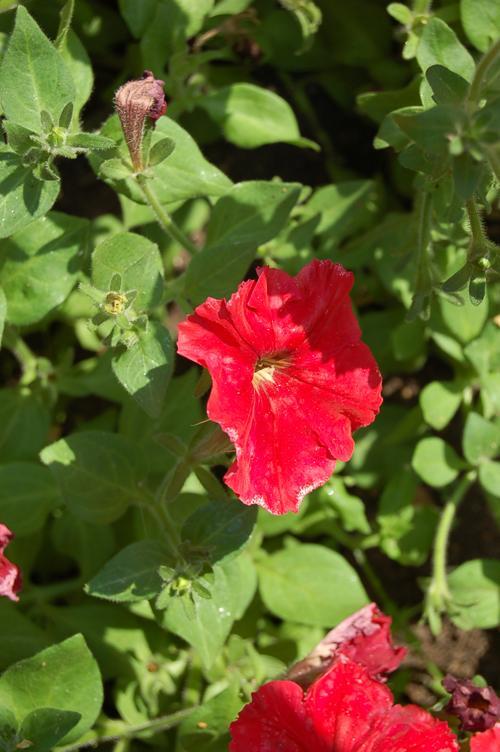
Label: petunia